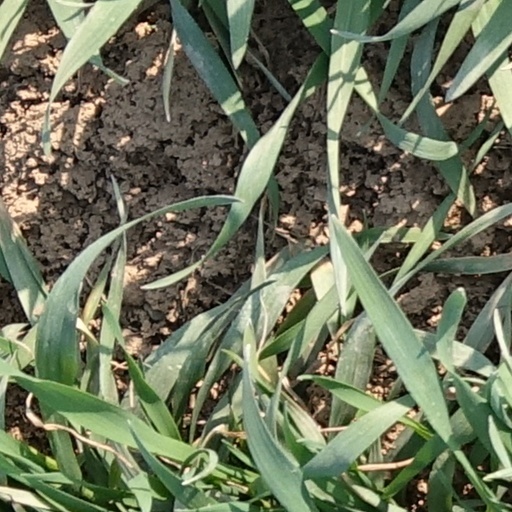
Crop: wheat